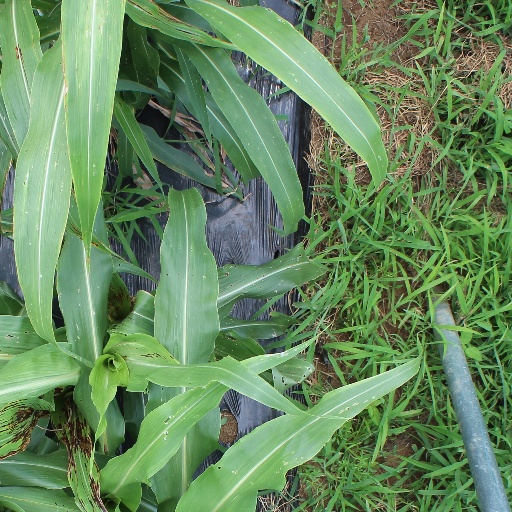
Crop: sorghum